2020 Caribbean earthquake

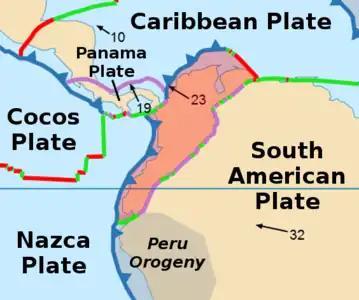
Caribbean plate map

The boundaries of the Caribbean plate showcase a variety of intricate tectonic interactions involving four significant neighboring plates: the North American plate, South American plate, Nazca plate, and Cocos plate. To the north, the North American plate moves westward at a rate of roughly 20 mm per year. This movement is managed by key transform faults, including the Swan Islands Transform Fault and the Septentrional–Oriente fault zone, which stretch from Roatán to Haiti. Farther east, between the Dominican Republic and Barbuda, the interaction between the North American and Caribbean plates grows more complicated. Part of this motion is absorbed by the subduction of the North American plate beneath the Caribbean plate, resulting in the formation of the Puerto Rico Trench and a region of intermediate-depth earthquakes. Further to the south and east, the boundary arcs around Puerto Rico and the northernLesser Antilles, creating an active island arc. The subduction of the North and South American plates under the Caribbean plate, occurring at a pace of 20 mm per year, generates intermediate-depth earthquakes and fuels volcanic activity. Along the southern edge, the plate boundary with the South American plate involves east–west motion, passing through areas like Trinidad and western Venezuela. This segment is defined by prominent transform faults and shallow seismic activity. The Panama fracture zone is the most seismically dynamic transform boundary, located between the Cocos and Nazca plates. It extends to the Galapagos Rift Zone and the Middle America Trench, forming a critical part of the Cocos-Nazca-Caribbean triple junction. Earthquakes here are generally shallow and moderate in magnitude, with faulting primarily exhibiting right-lateral strike-slip behavior.